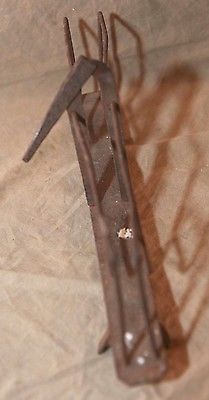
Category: toaster